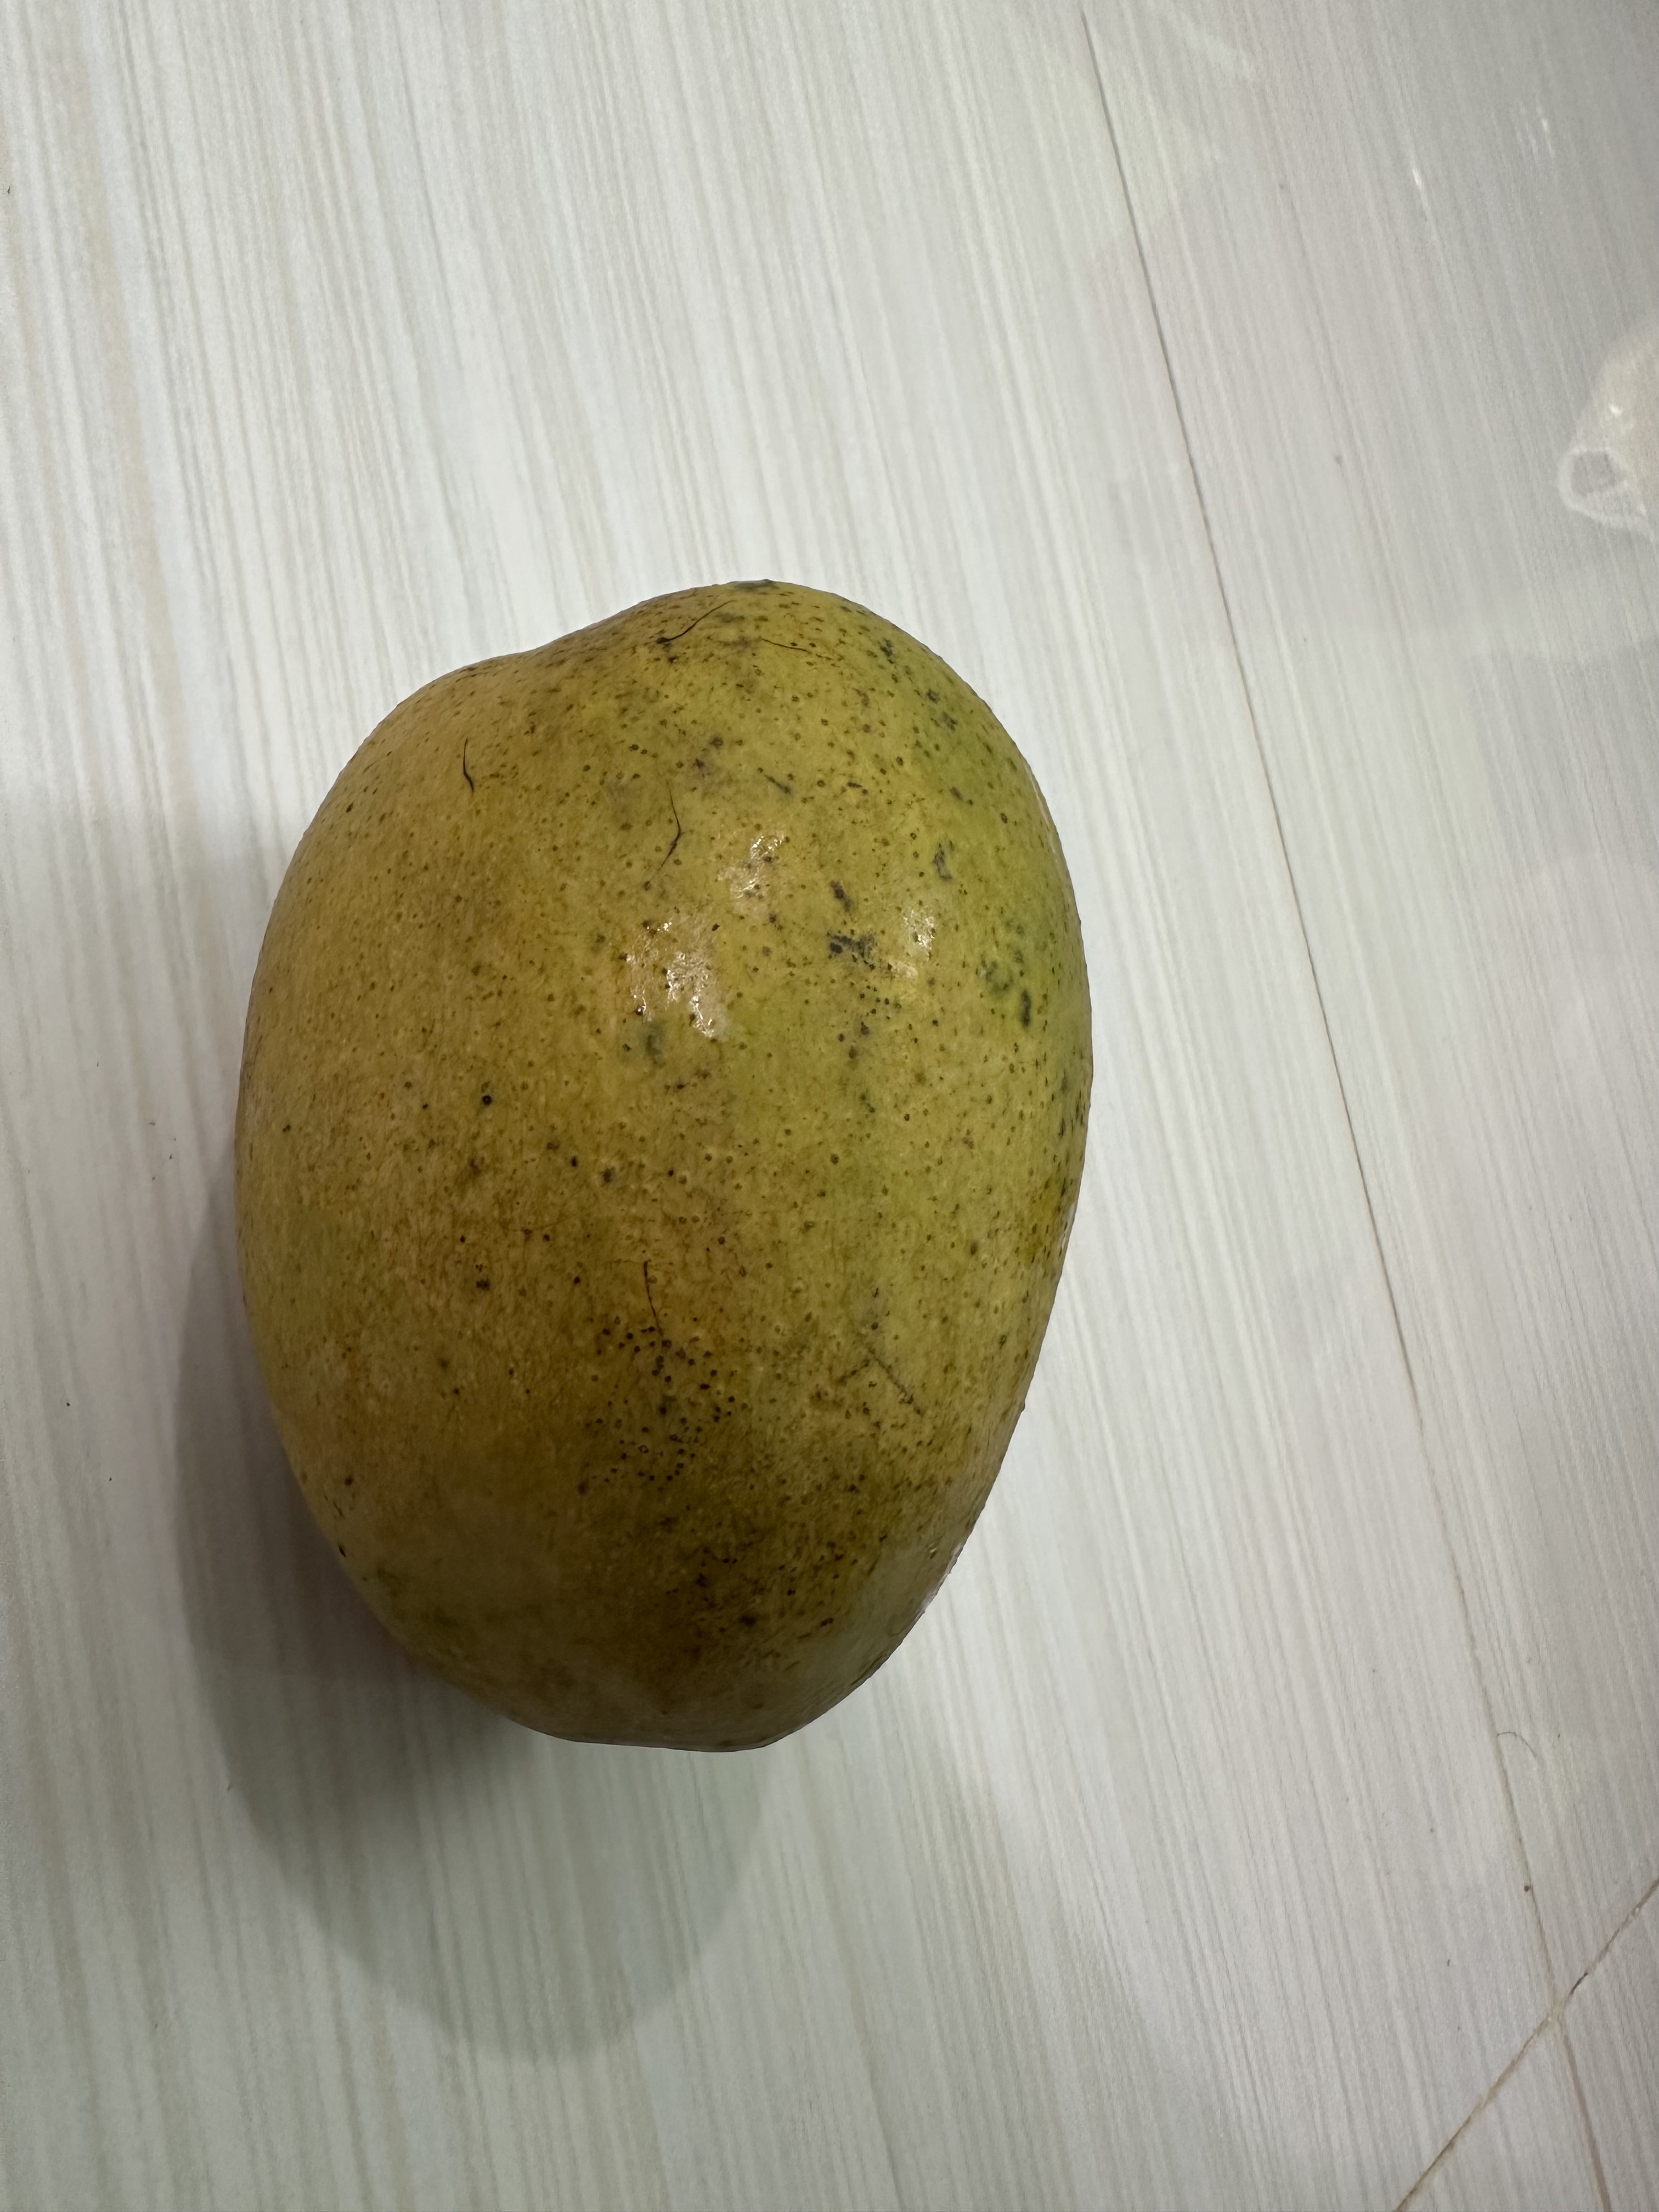
Mango variety: Nilambori